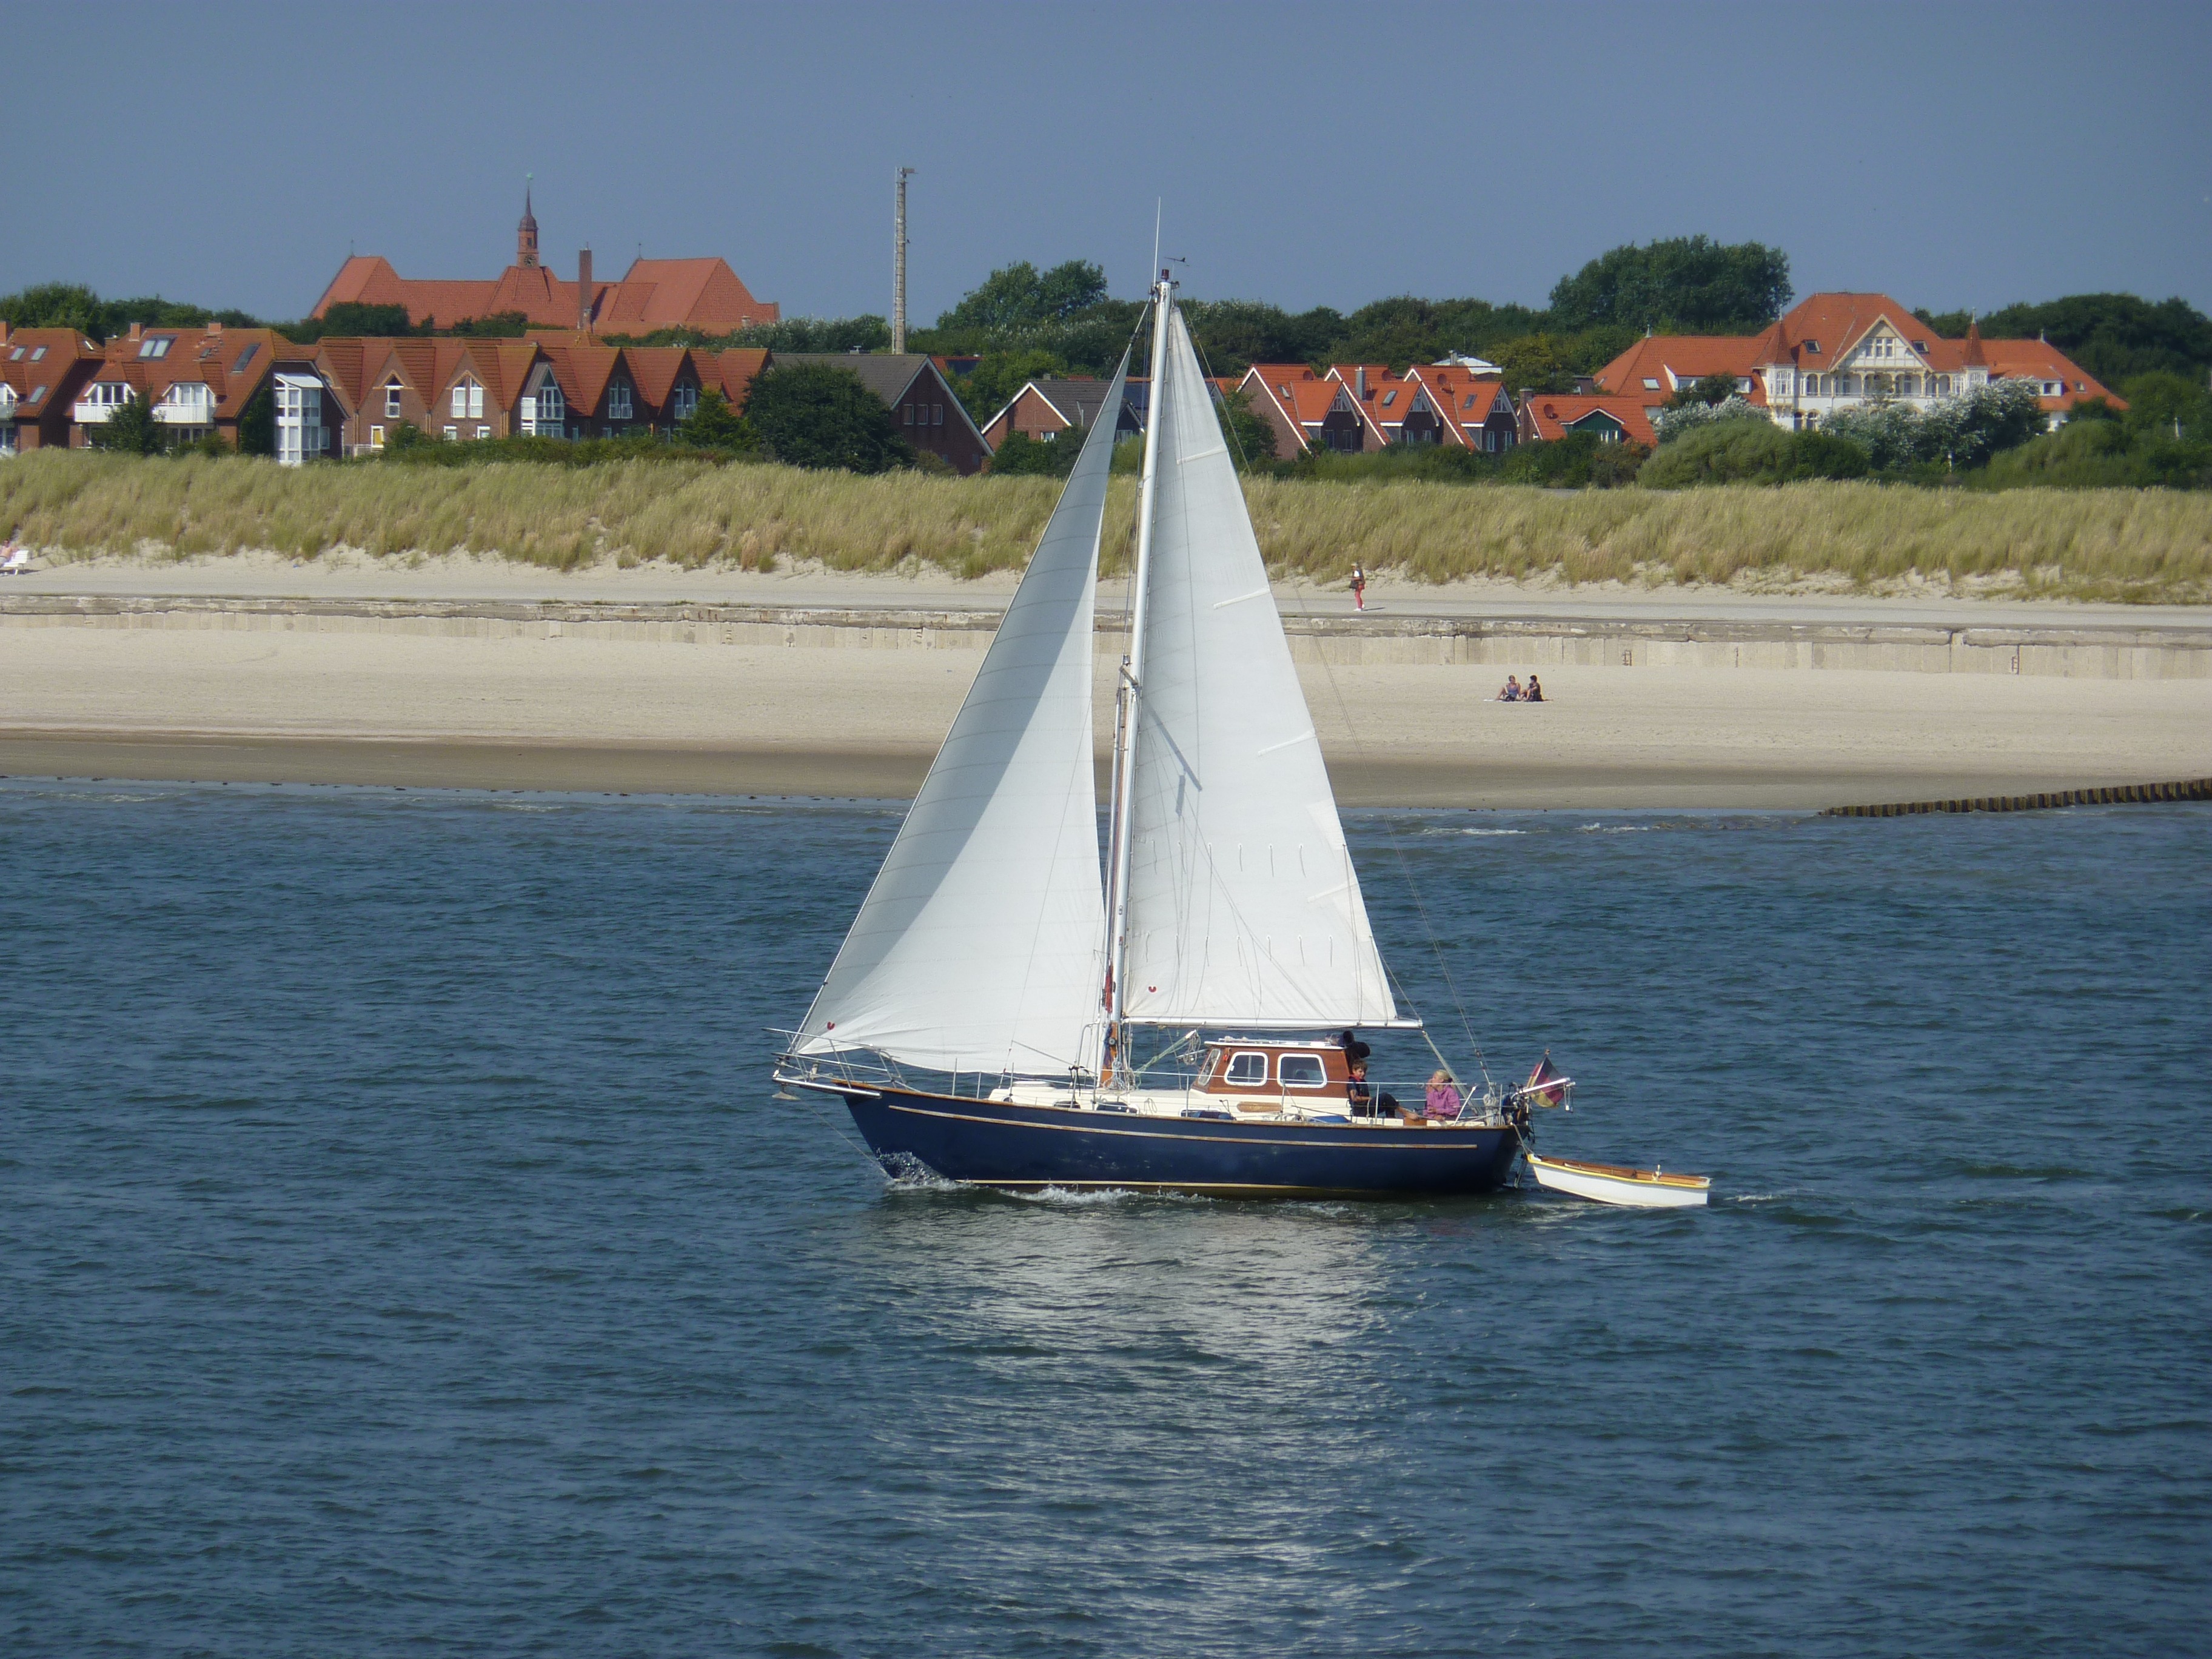
sea, boat, ship, vehicle, mast, sailing, yacht, bay, sailboat, sail, sailing vessel, watercraft, schooner, sailing ship, norderney, dinghy, hoisted, dinghy sailing